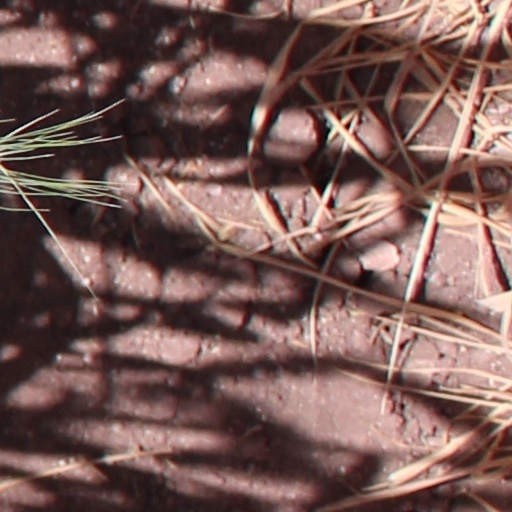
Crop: wheat